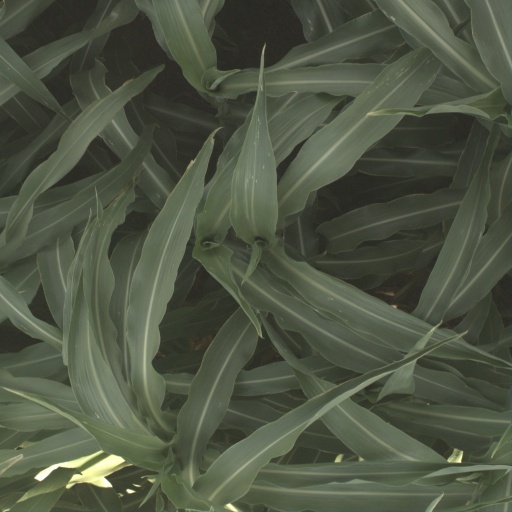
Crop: sorghum